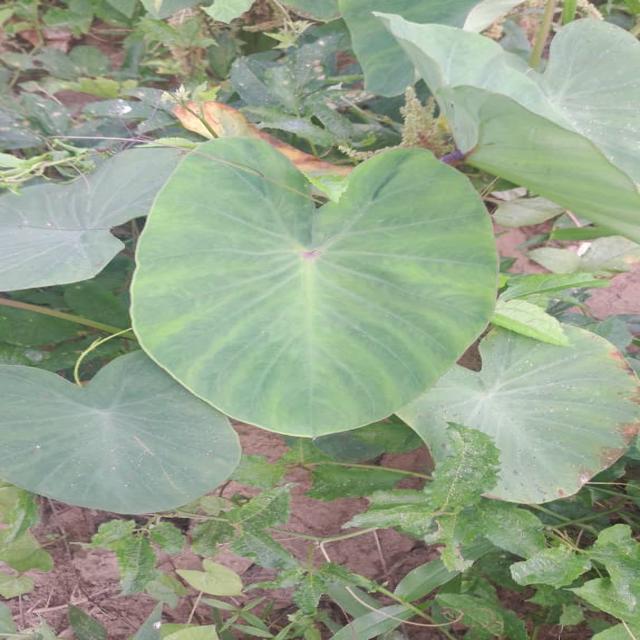
Label: Healthy